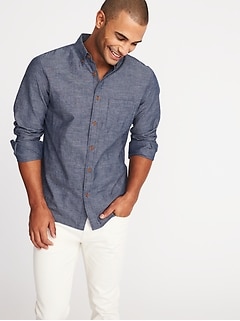
Gender: men